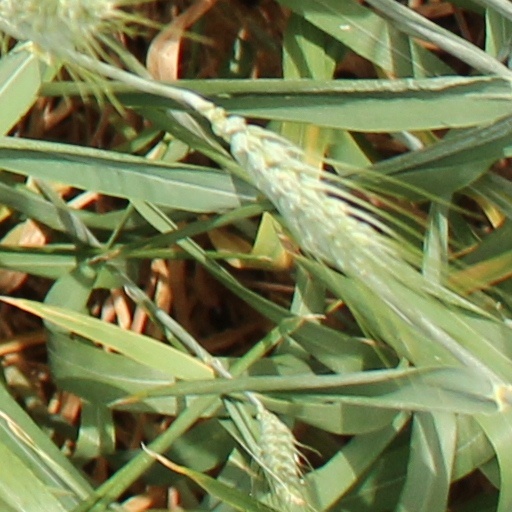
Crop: wheat